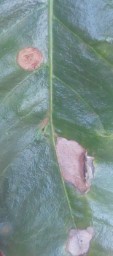
Label: Miner